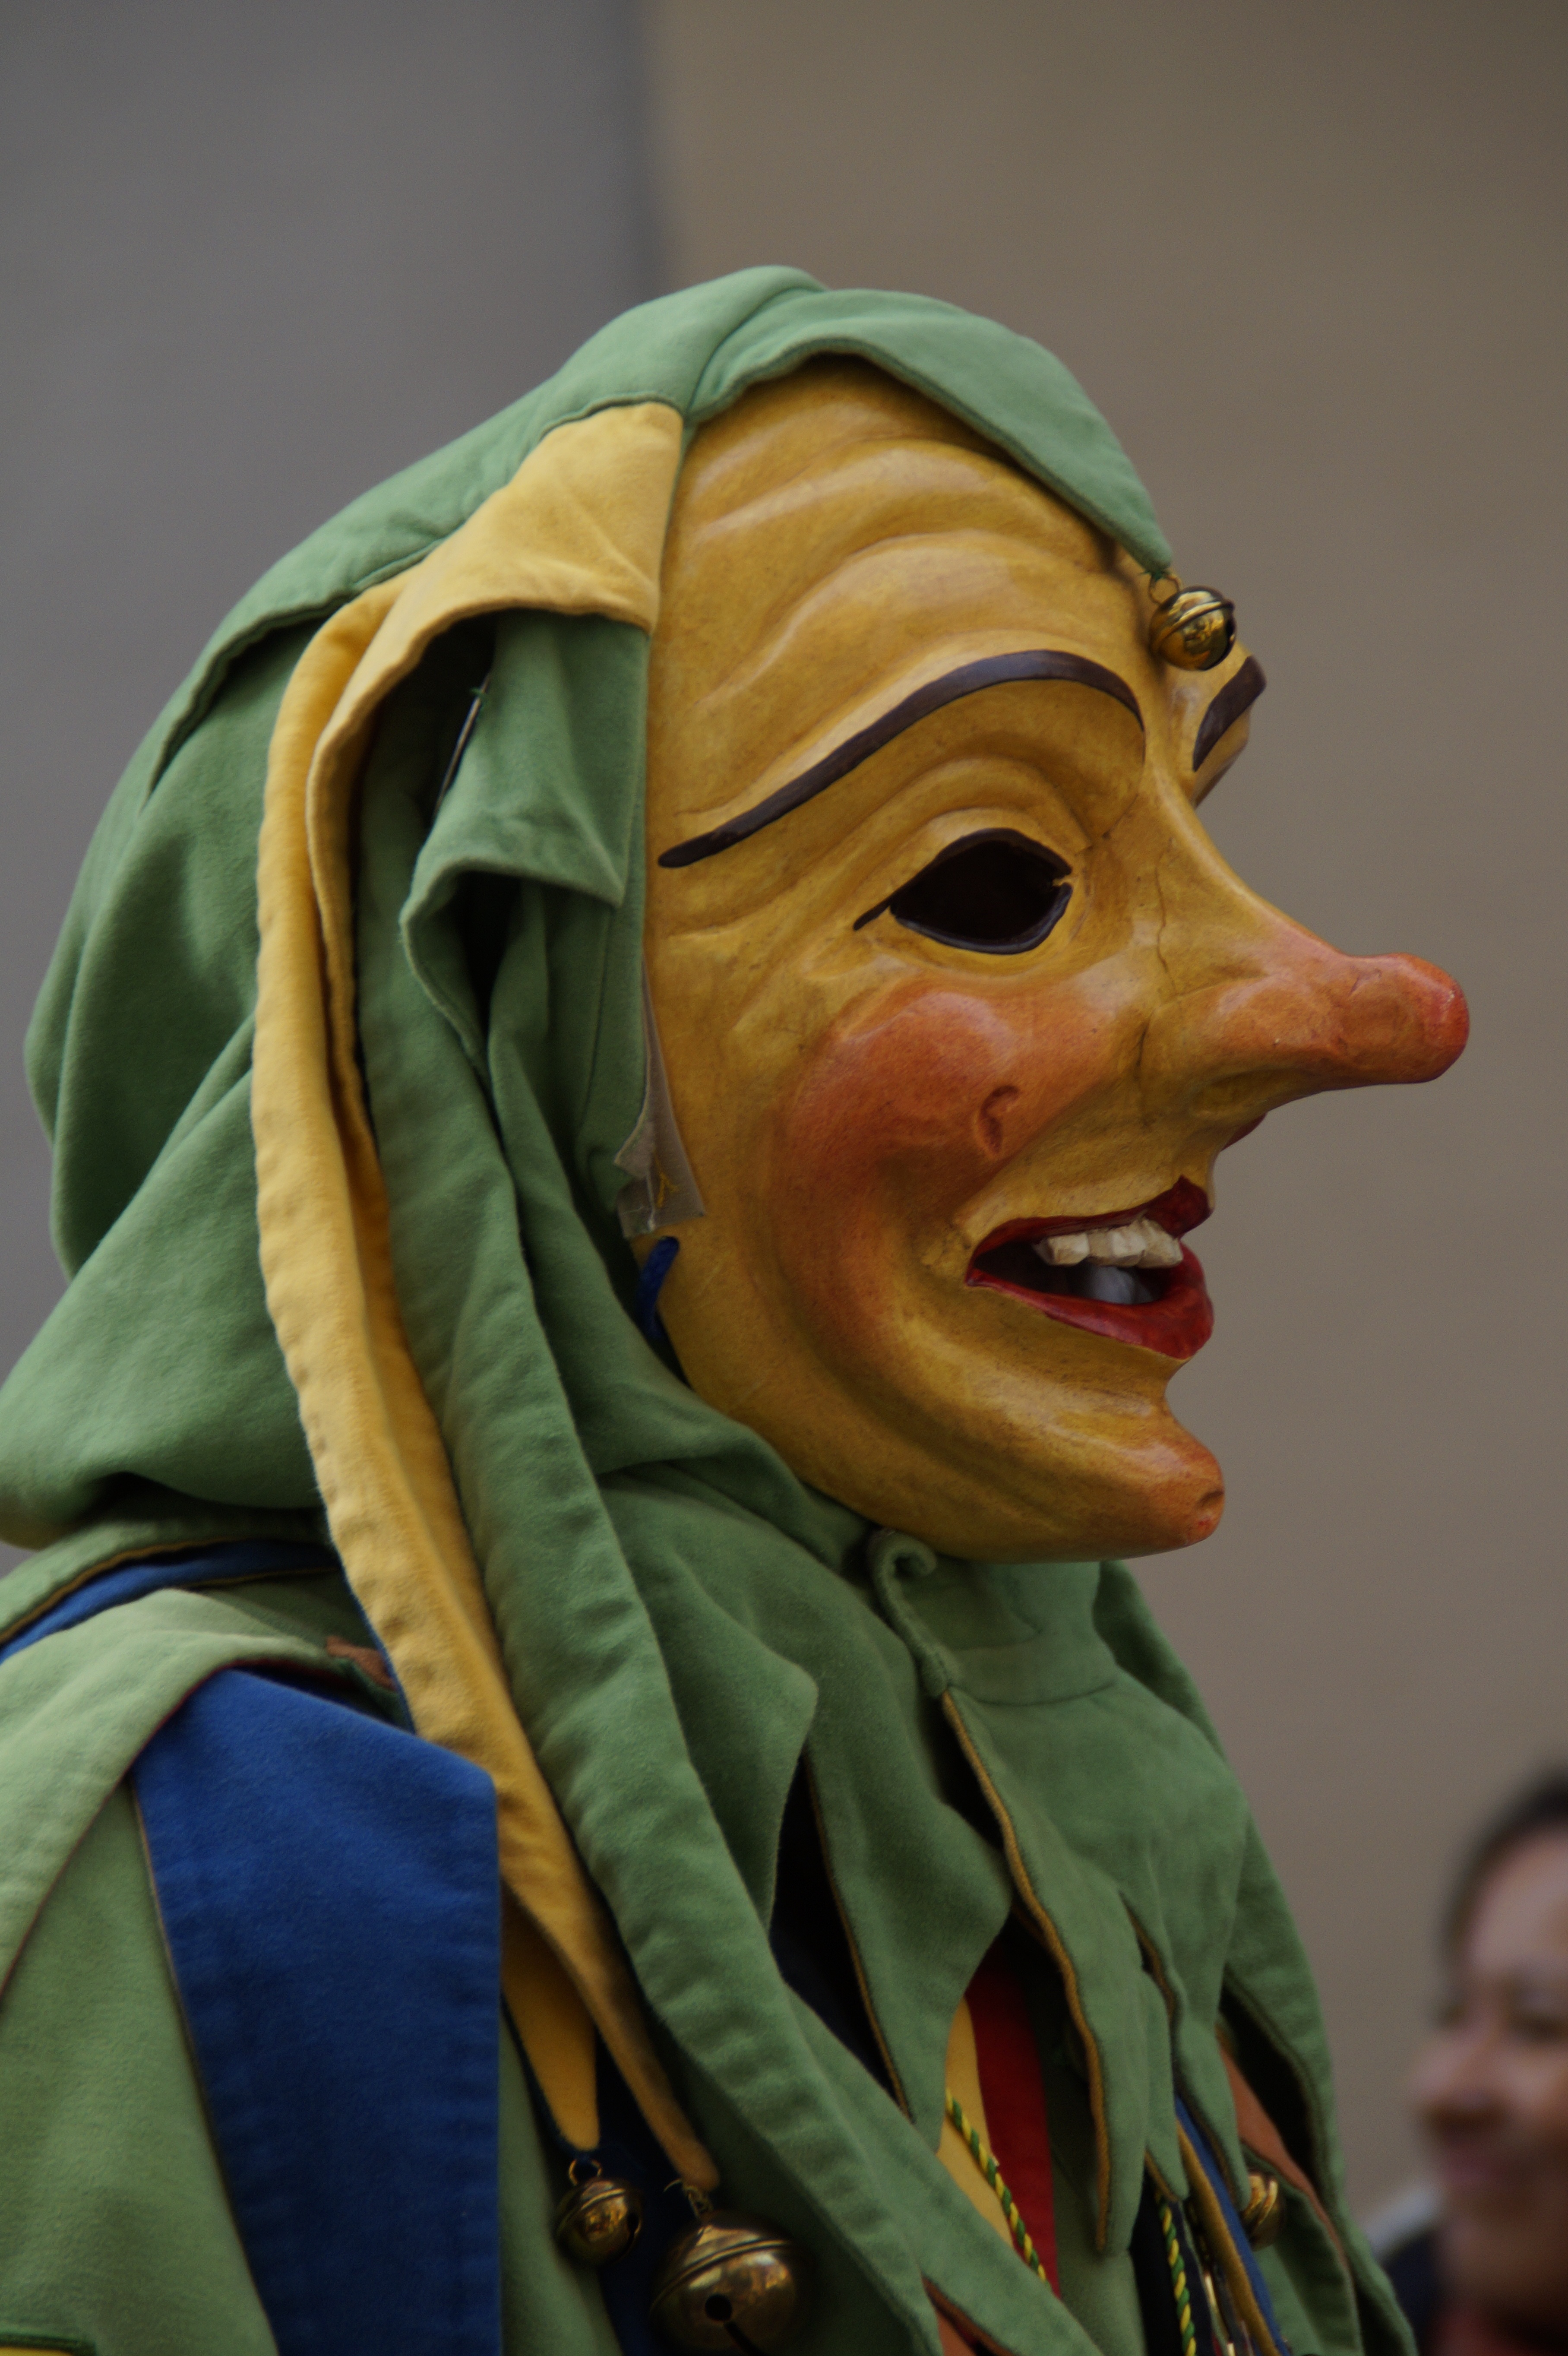
person, profile, statue, portrait, green, carnival, color, human, clothing, close, headgear, dressed up, face, sculpture, mask, figure, head, move, germany, carved, custom, tradition, costume, masquerade, panel, harlequin, larva, schalk, customs, fool, baden wurttemberg, fasnet, fools jump, swabian alemannic, haes, haestraeger, guild group, strassenfasnet, carnival parade, wooden mask, fools guild, castle fool, court jester